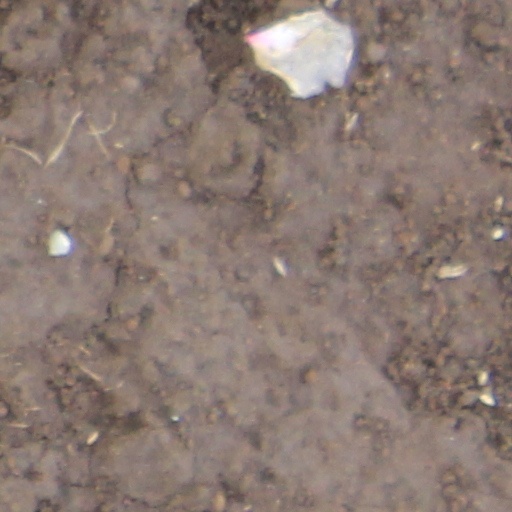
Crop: wheat